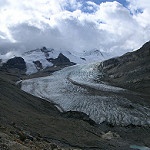
Label: glacier